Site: brandenburg
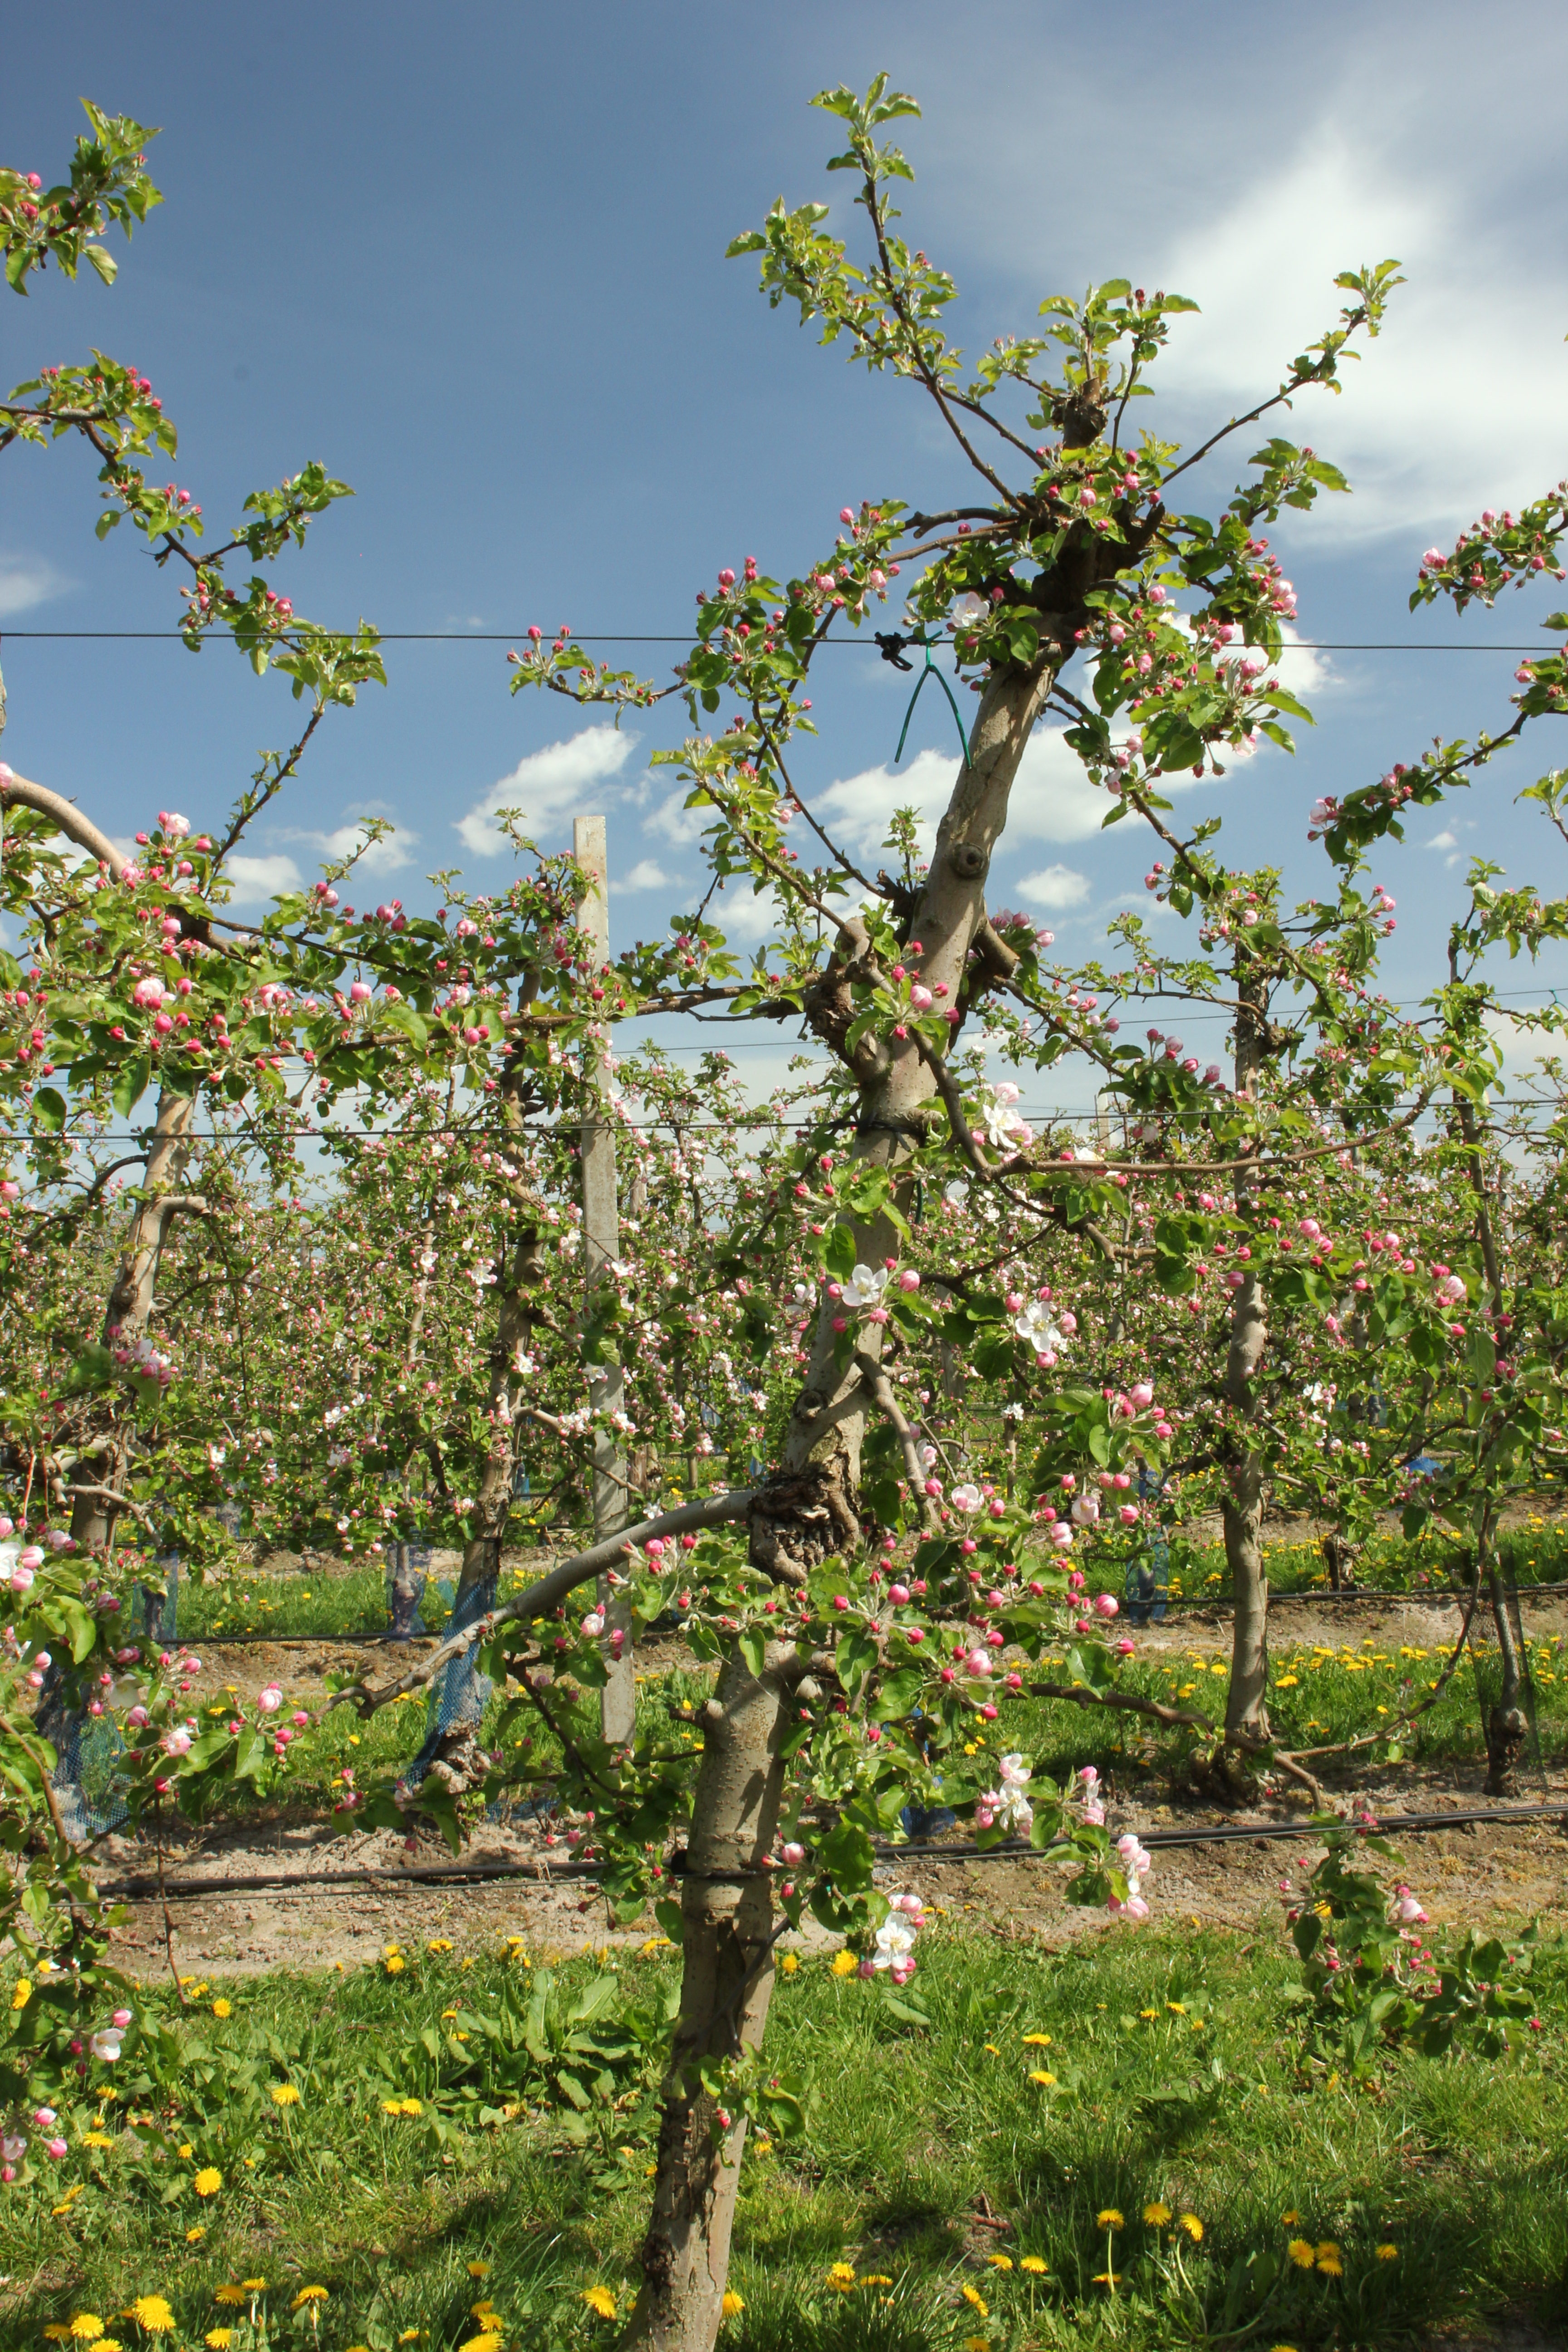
Growth stage (BBCH 57): Inflorescence emergence